Never Let Me Go (2010 film)

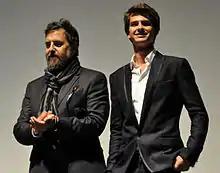
Romanek and Garfield at the screening of "Never Let Me Go" at the 2010 Toronto International Film Festival

Andrew Garfield was cast as Tommy, a well-meaning, rather dim young person who struggles to find a place in an environment which values imagination and creativity above all. He said of his character, "There's a sense of anxiety that runs through these kids, especially Tommy, because he's so sensory and feeling and animalistic, that's my perspective of him." Garfield was attracted to the film based on its existential questions. He called the experience of being a part of "Never Let Me Go" a "dream come true". Garfield enjoys an opportunity to let loose with his roles. He said the scenes in which his character—unable to contain his frustration—erupts with a wail, was "intense" for him. "I think those screams are inside all of us, I just got a chance to let mine out". Before shooting the film, he had read the screenplay and the book. In March 2009 "Daily Variety" reported that Knightley was signed to the project. Knightley admitted that she only agreed to appear in "Never Let Me Go" because her friend Mulligan had asked her to. She portrays Ruth, a zealous, ambitious character who behaves manipulatively out of inner insecurity. When asked what she did and did not have in common with her character, Knightley said she was unable to relate to Ruth's situation of being involved in a love triangle.